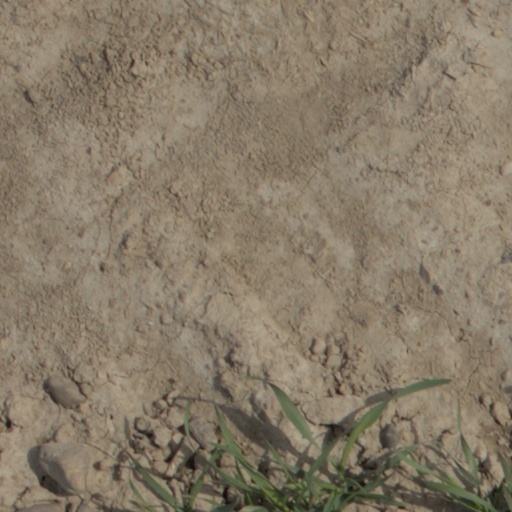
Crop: wheat